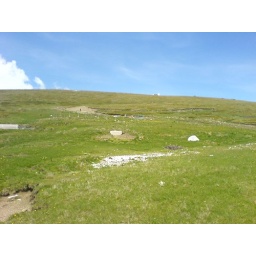
... the road leading to the best water in the world